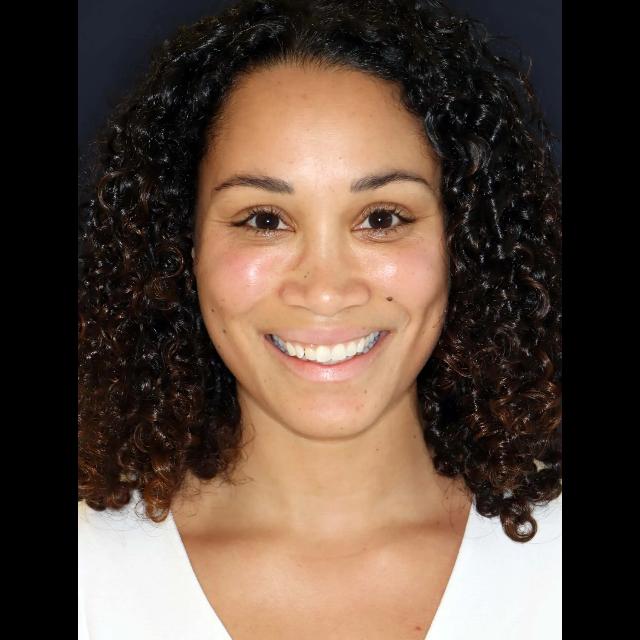
Portrait style: Real Portrait